Leendert Viervant the Younger

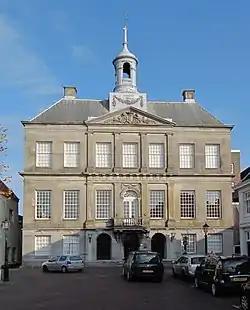
The town hall of Weesp, one of Leendert Viervant the Younger's designs

Leendert Viervant de Jonge (Leendert Viervant the Younger) (Arnhem, 5 March 1752 – 4 July 1801, Amsterdam), was a Dutch architect and cabinet builder.